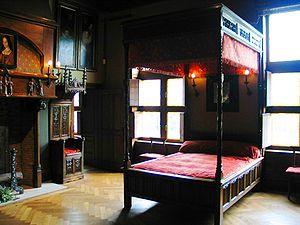
Chambre avec lit à baldaquin et, à côté de la porte, un faudesteuil (dit aussi chaire, Kasteel van Gaasbeek, Belgique)
Le domaine de la forteresse de Gaasbeek ou Gaesbeek se trouve au cœur du Pajottenland, à proximité de Bruxelles.